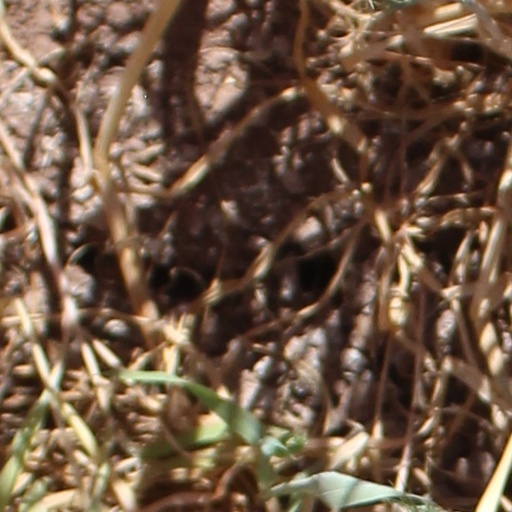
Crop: wheat